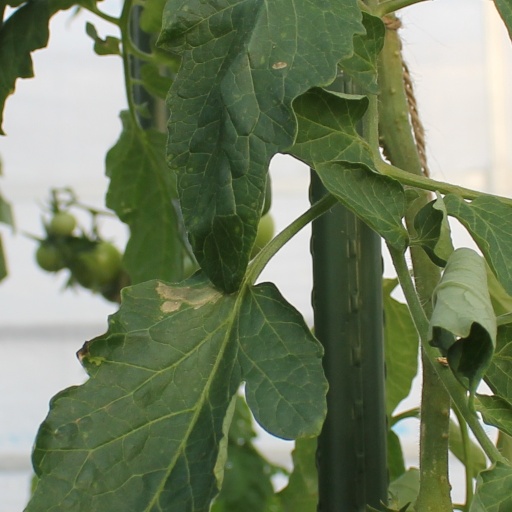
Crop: tomato